Sky position (RA, Dec in degrees): 209.063, 2.734
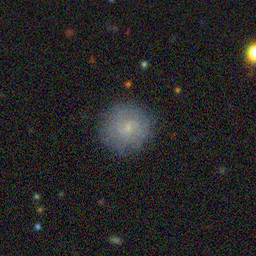
Galaxy morphology: Round Smooth Galaxies